2011 Japanese Grand Prix

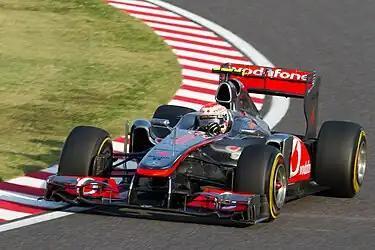
Jenson Button took the lead on lap 23, passing Sebastian Vettel during the pitstops

The awkwardly placed piece of debris that had resulted from the Massa-Hamilton collision caused the safety car to emerge on lap 24. Button slowed the pack up on the exit of 130R before restarting. Vettel pitted on lap 34, to begin his final stint on the prime tyres. Within the next three laps Webber, Massa, Hamilton and race leader Button all made their stops, all retaining position. This was until lap 38, when Hamilton overtook Massa in the DRS zone for net fifth place. Heavy traffic had slowed Vettel down on his out-lap, and Alonso moved into net second place after his stop. This left Schumacher in the lead, already being on the prime tyres, he had a longer stint before switching to the options at the end. He spent three laps in the lead in total, the first time he had led a race since the 2006 Japanese Grand Prix. When he pitted, he had got the undercut on Massa, putting Schumacher into sixth on options and Massa in seventh on primes. Schumacher's pace on the options meant that he initially challenged Hamilton for fifth but later backed off.